Roland Joffé

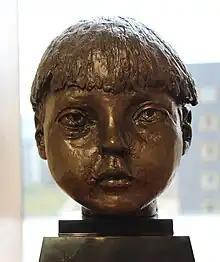
"Roland Joffé" by Jacob Epstein, c. 1949

From 1974 to 1980, Joffé was married to actress Jane Lapotaire; they have a son, screenwriter and director Rowan Joffé (b. 1973). Later, he and actress Cherie Lunghi were in a longterm relationship; they have a daughter, actor Nathalie Lunghi (b. 1986).